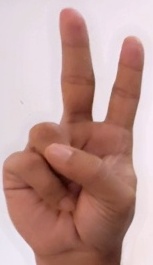
ASL sign: V